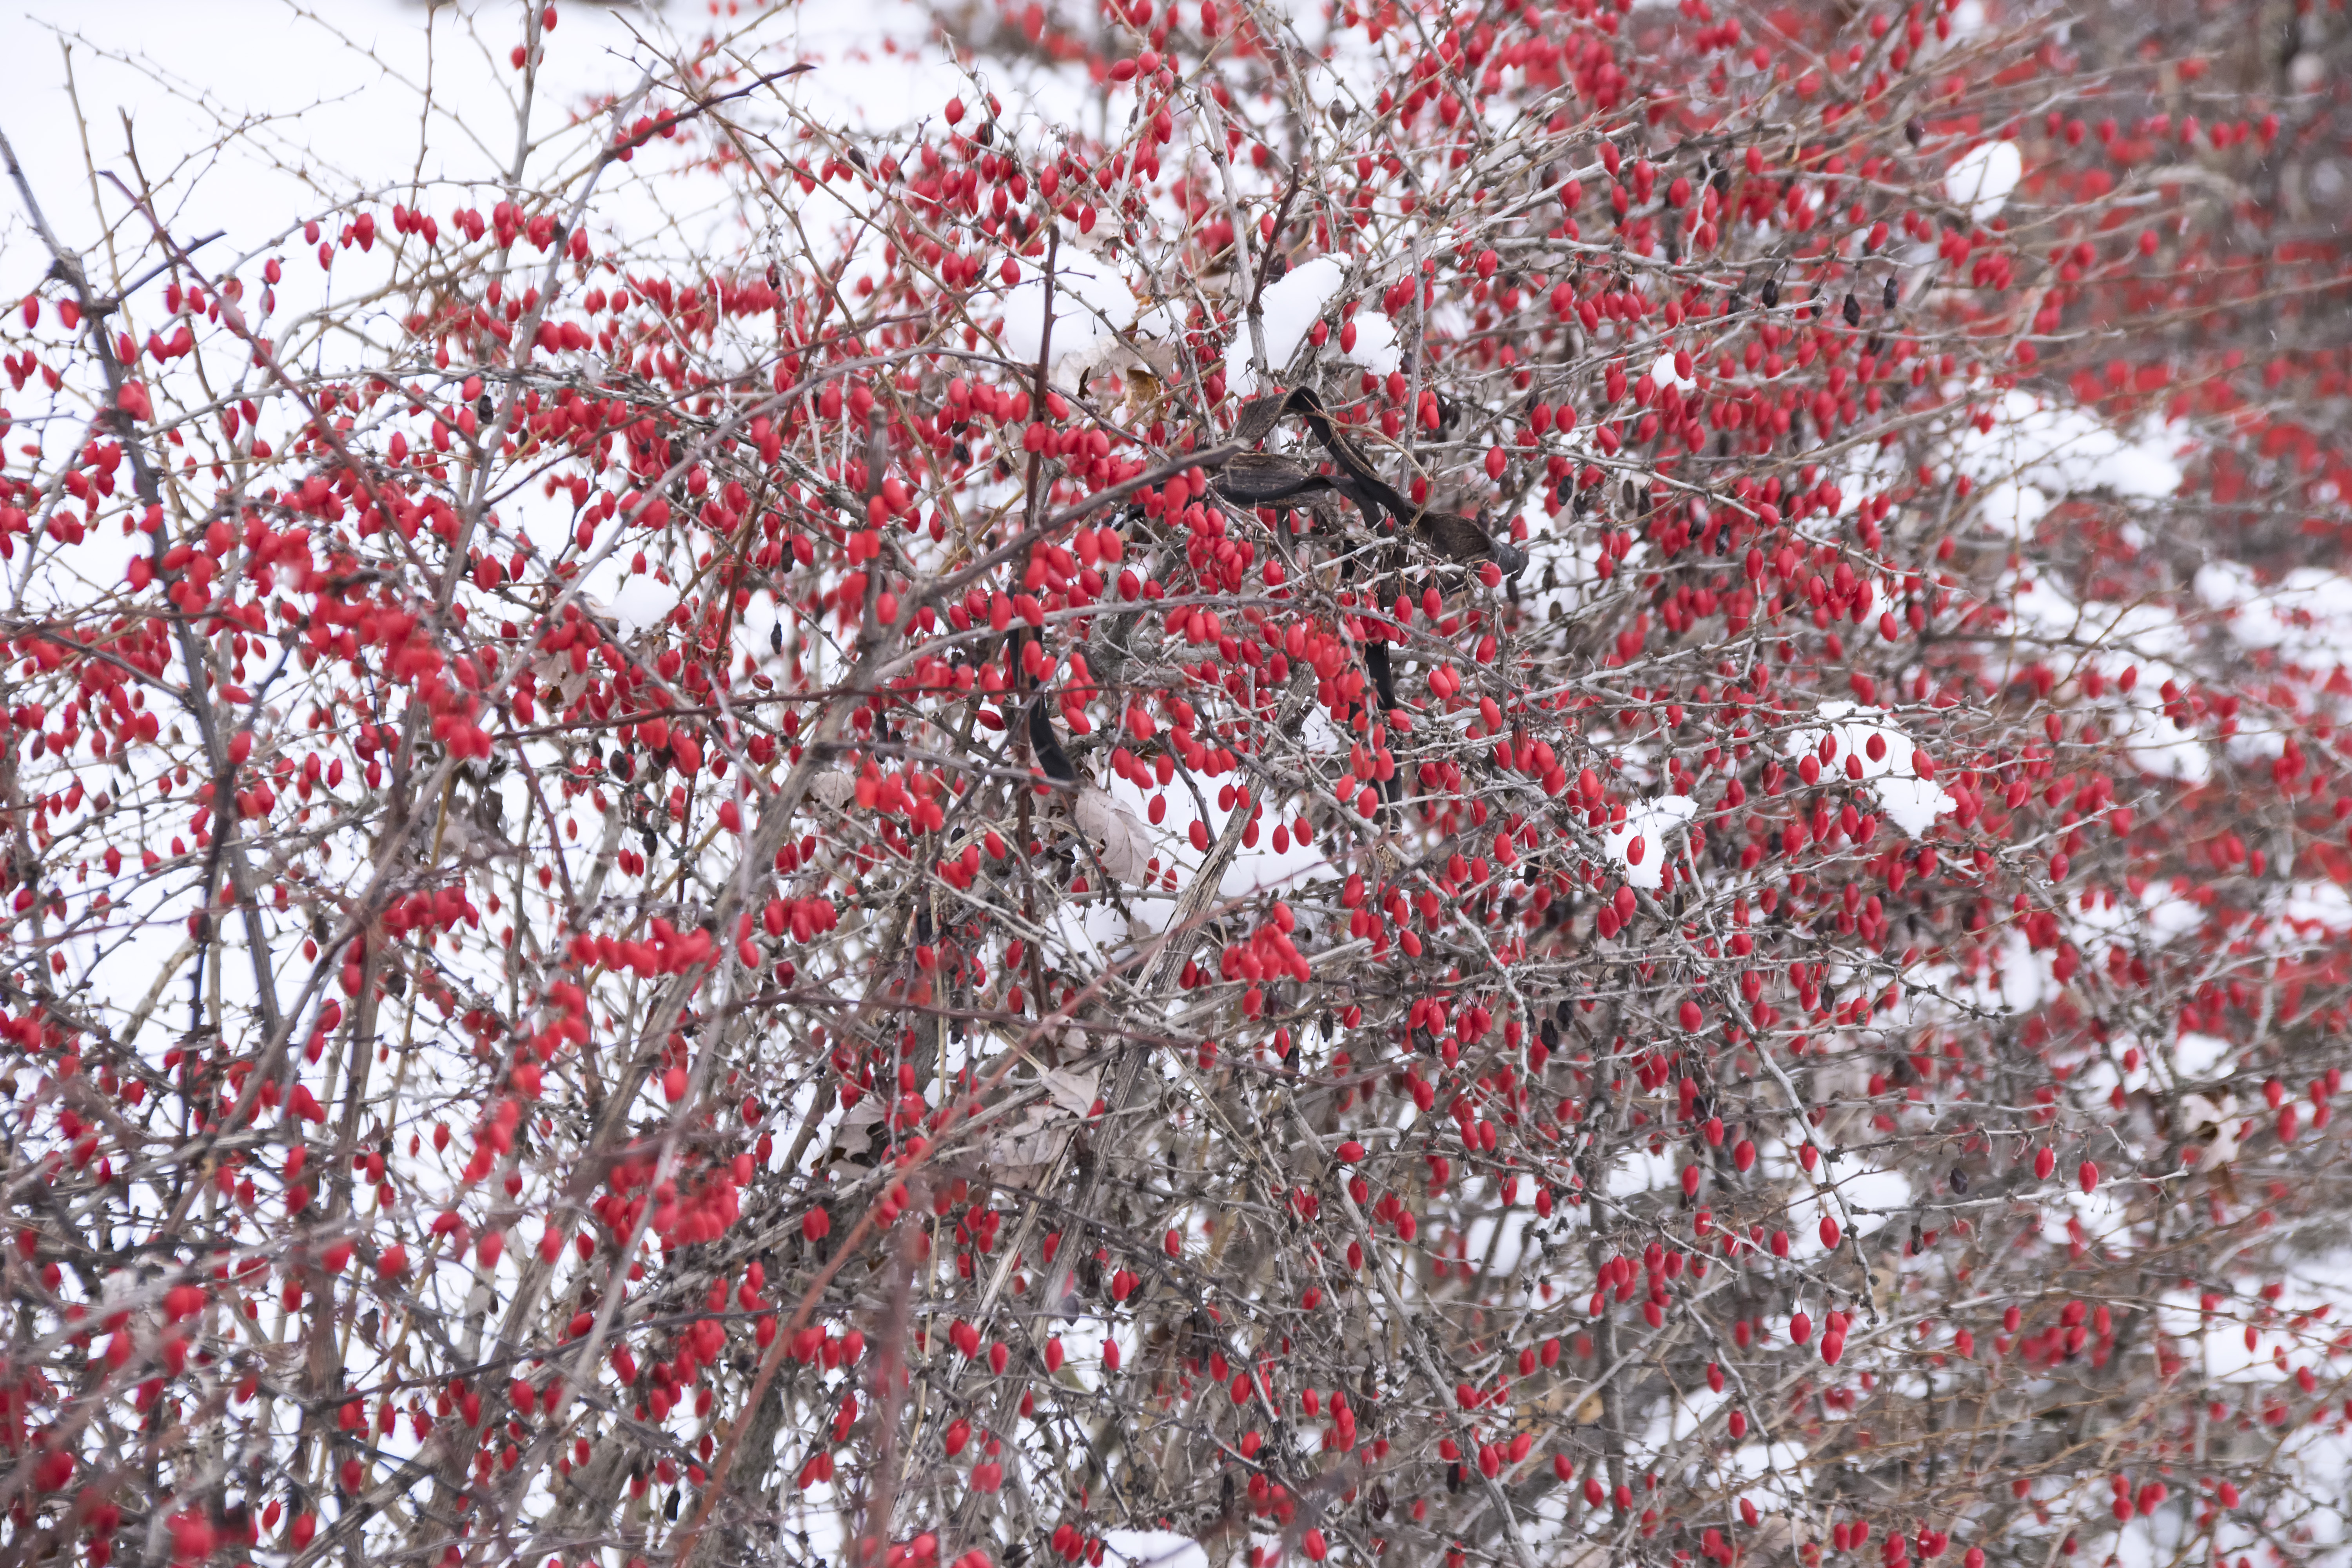
tree, nature, branch, blossom, plant, leaf, flower, frost, spring, red, produce, season, canada, shrub, quebec, sherbrooke, flowering plant, land plant